Frank DeClerk

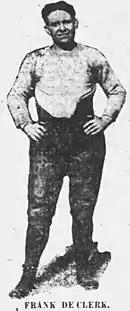

Francis P. DeClerk (September 14, 1900 – June 5, 1929) was an American football player. He played three years in the National Football League with the Rock Island Independents from 1923 to 1925.